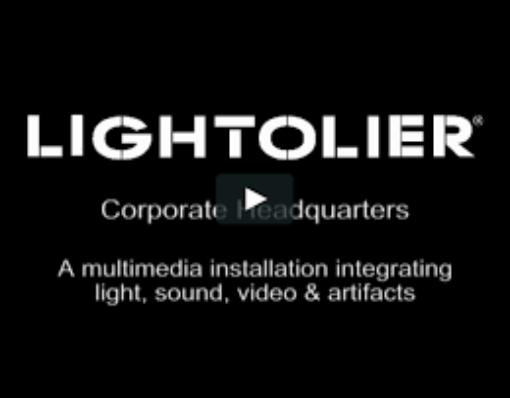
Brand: lightolier
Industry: Electronic